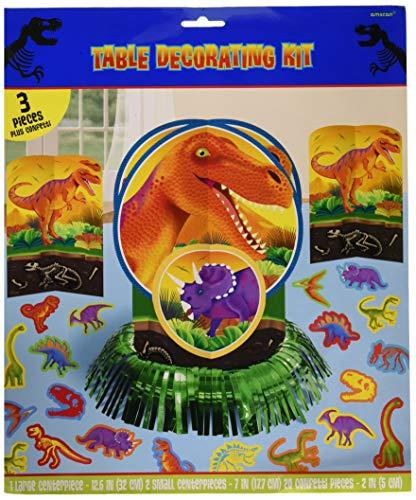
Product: Prehistoric Table Decorating Kit, Party Favor
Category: Toys & Games | Party Supplies | Centerpieces
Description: Arrange an ancient look of your table with these diverse dinosaur decorations.
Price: $6.15